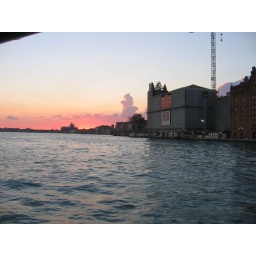
Sun rise in Venice from the water bus